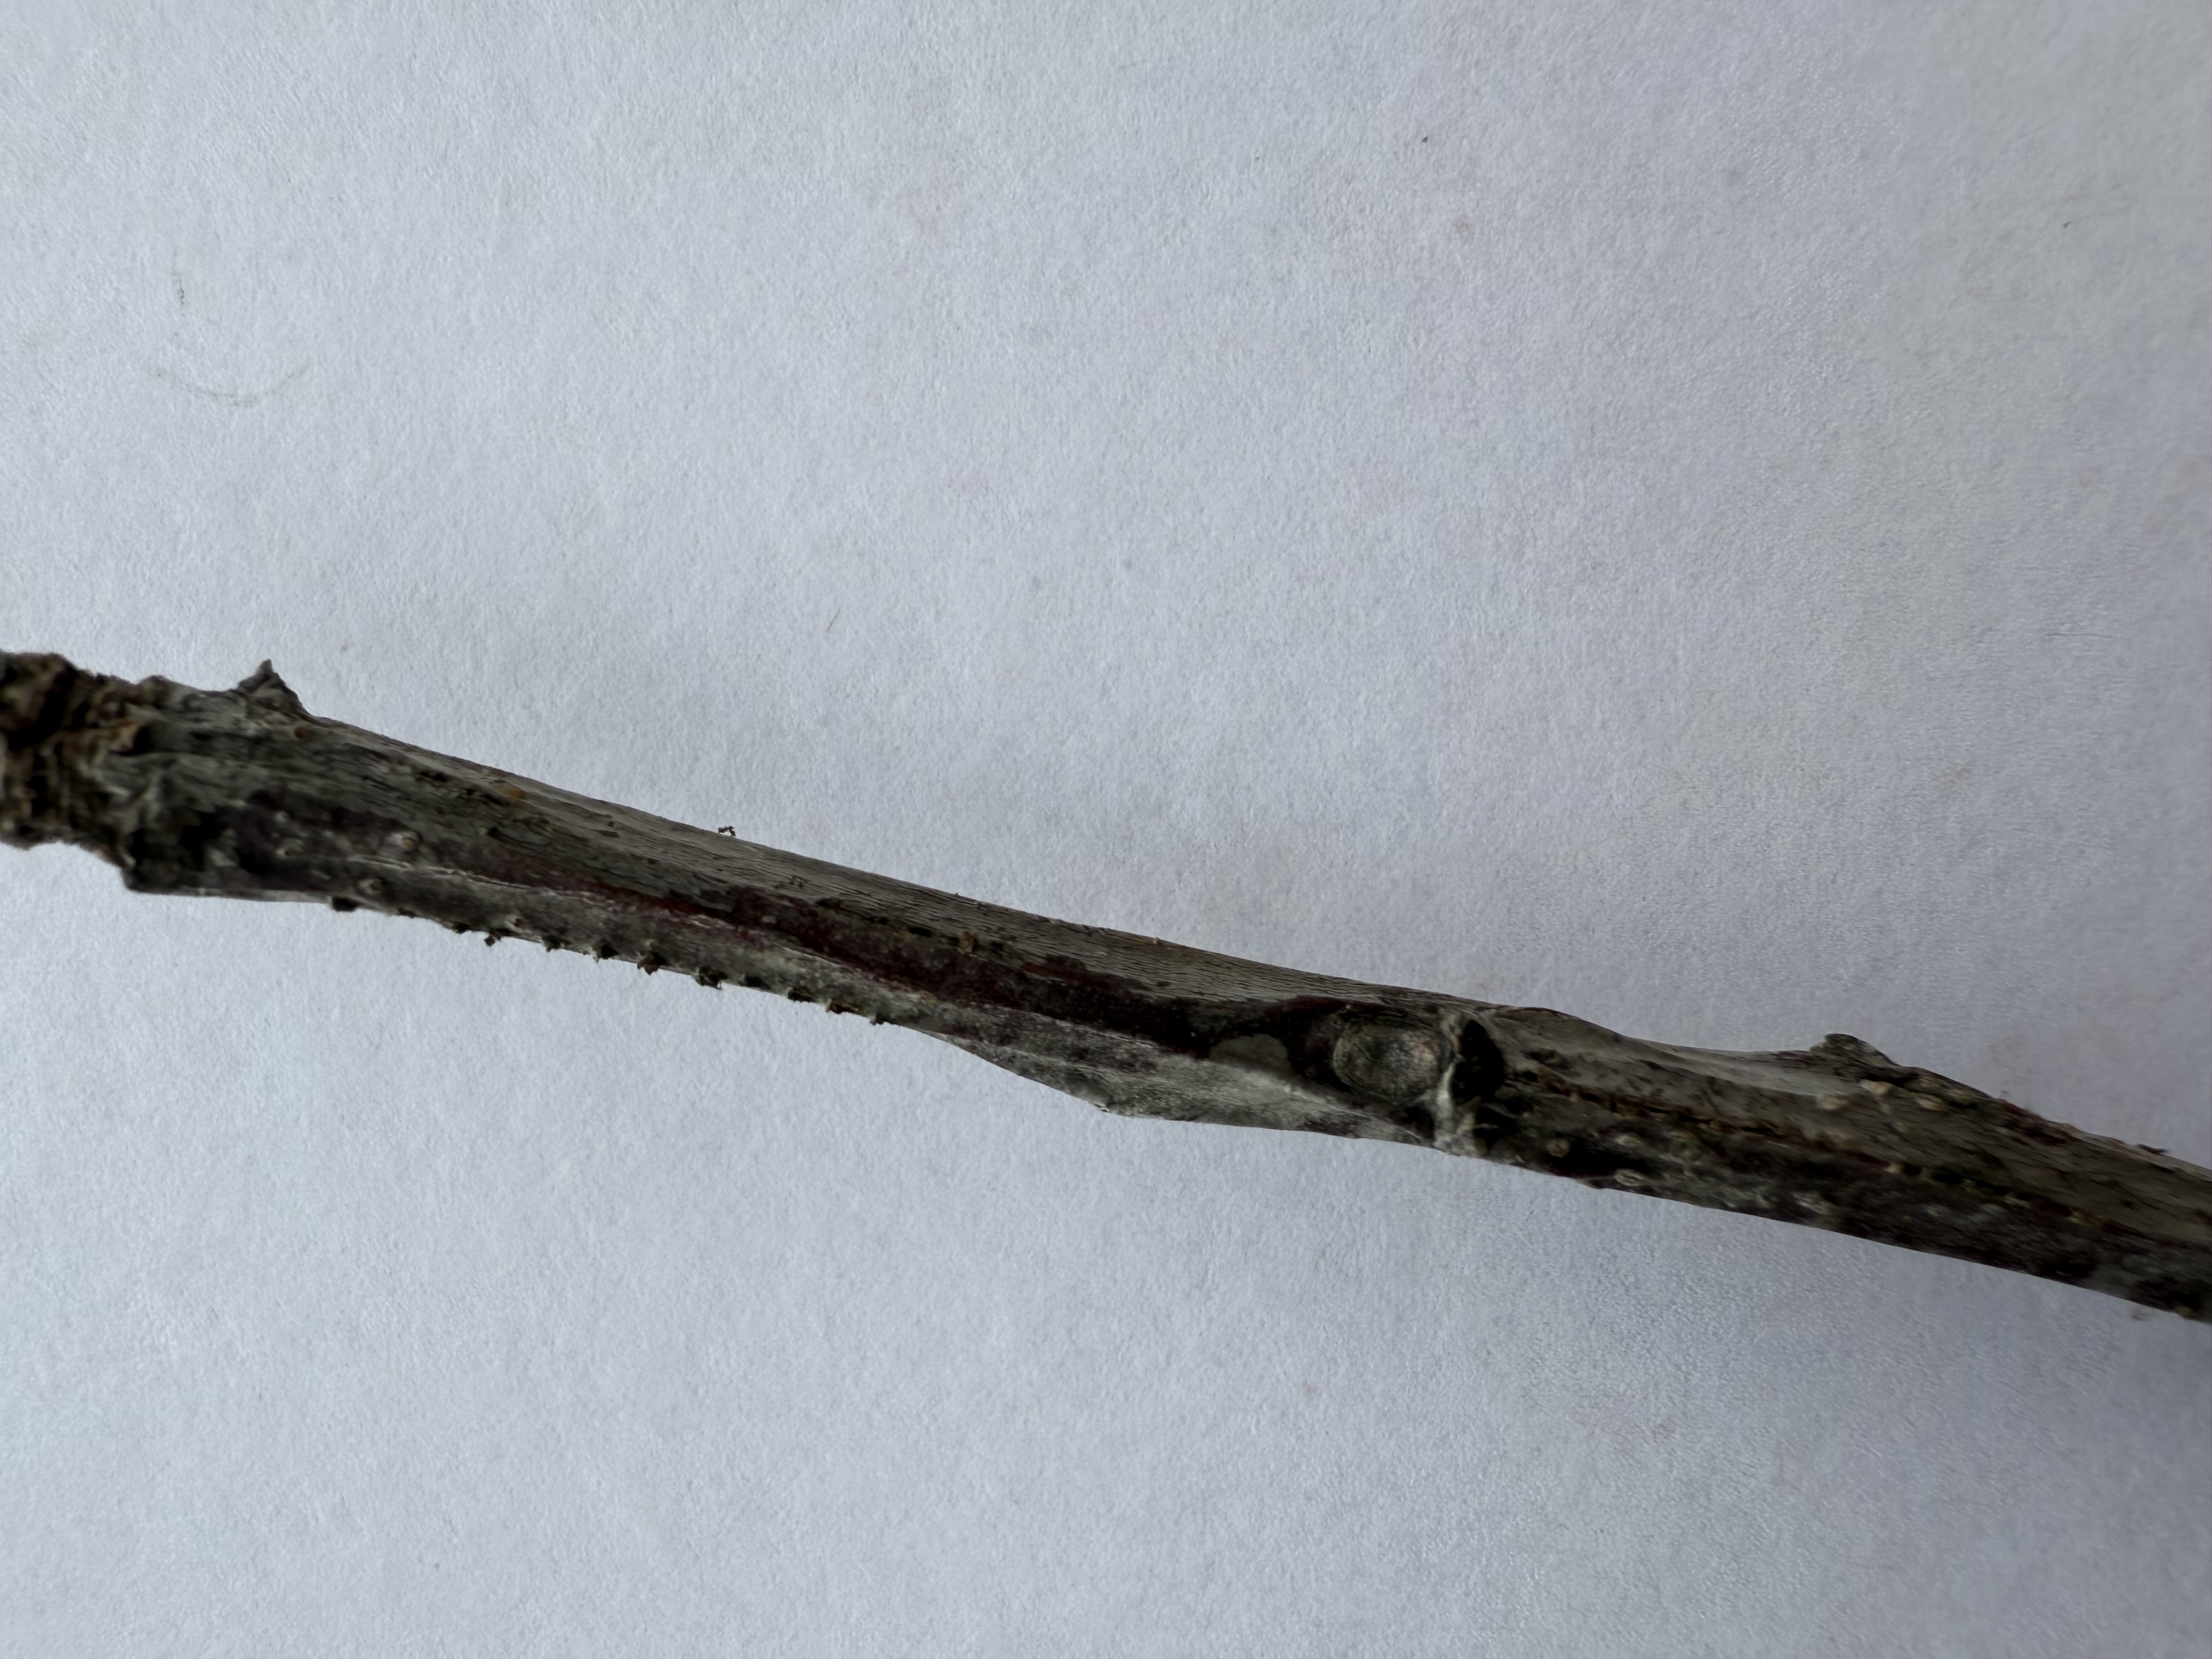
Variety: Ziraat 0900 Cherry